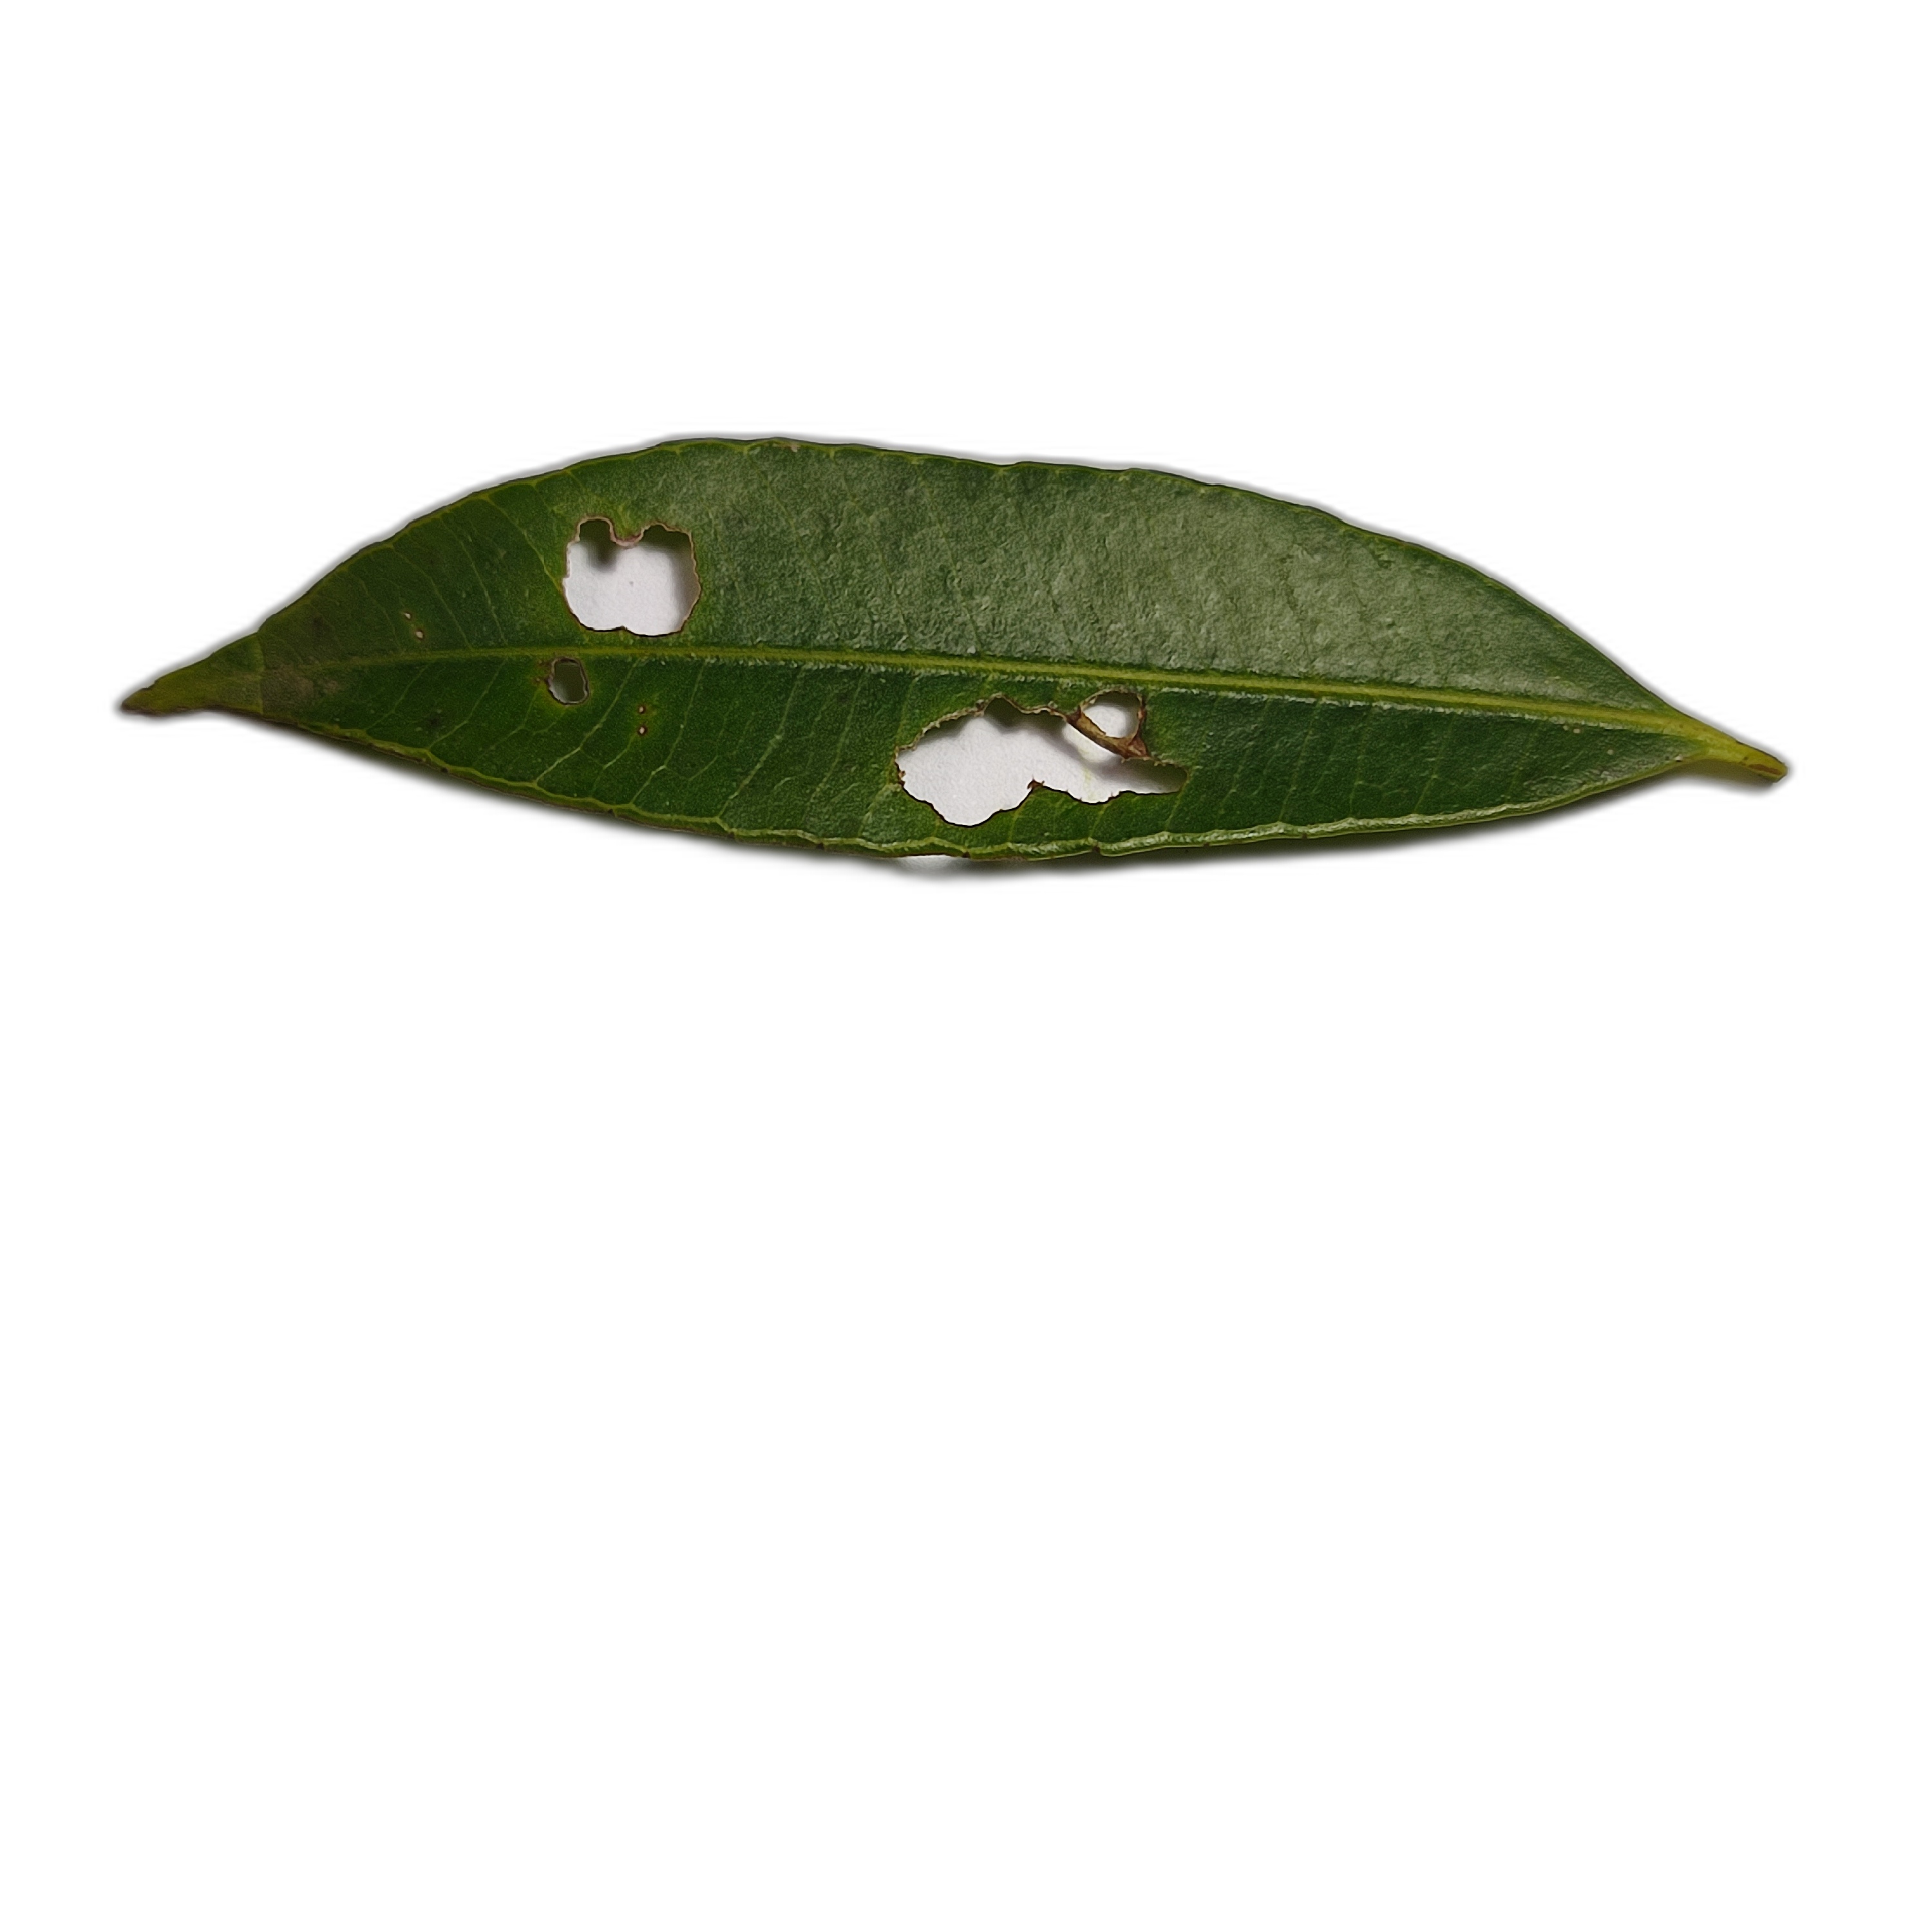
Label: not_healthy